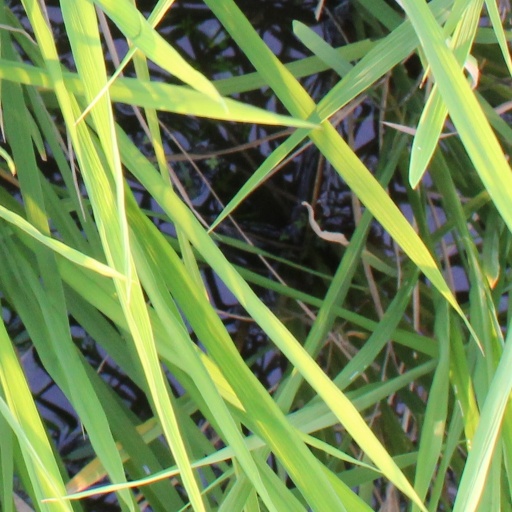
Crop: rice